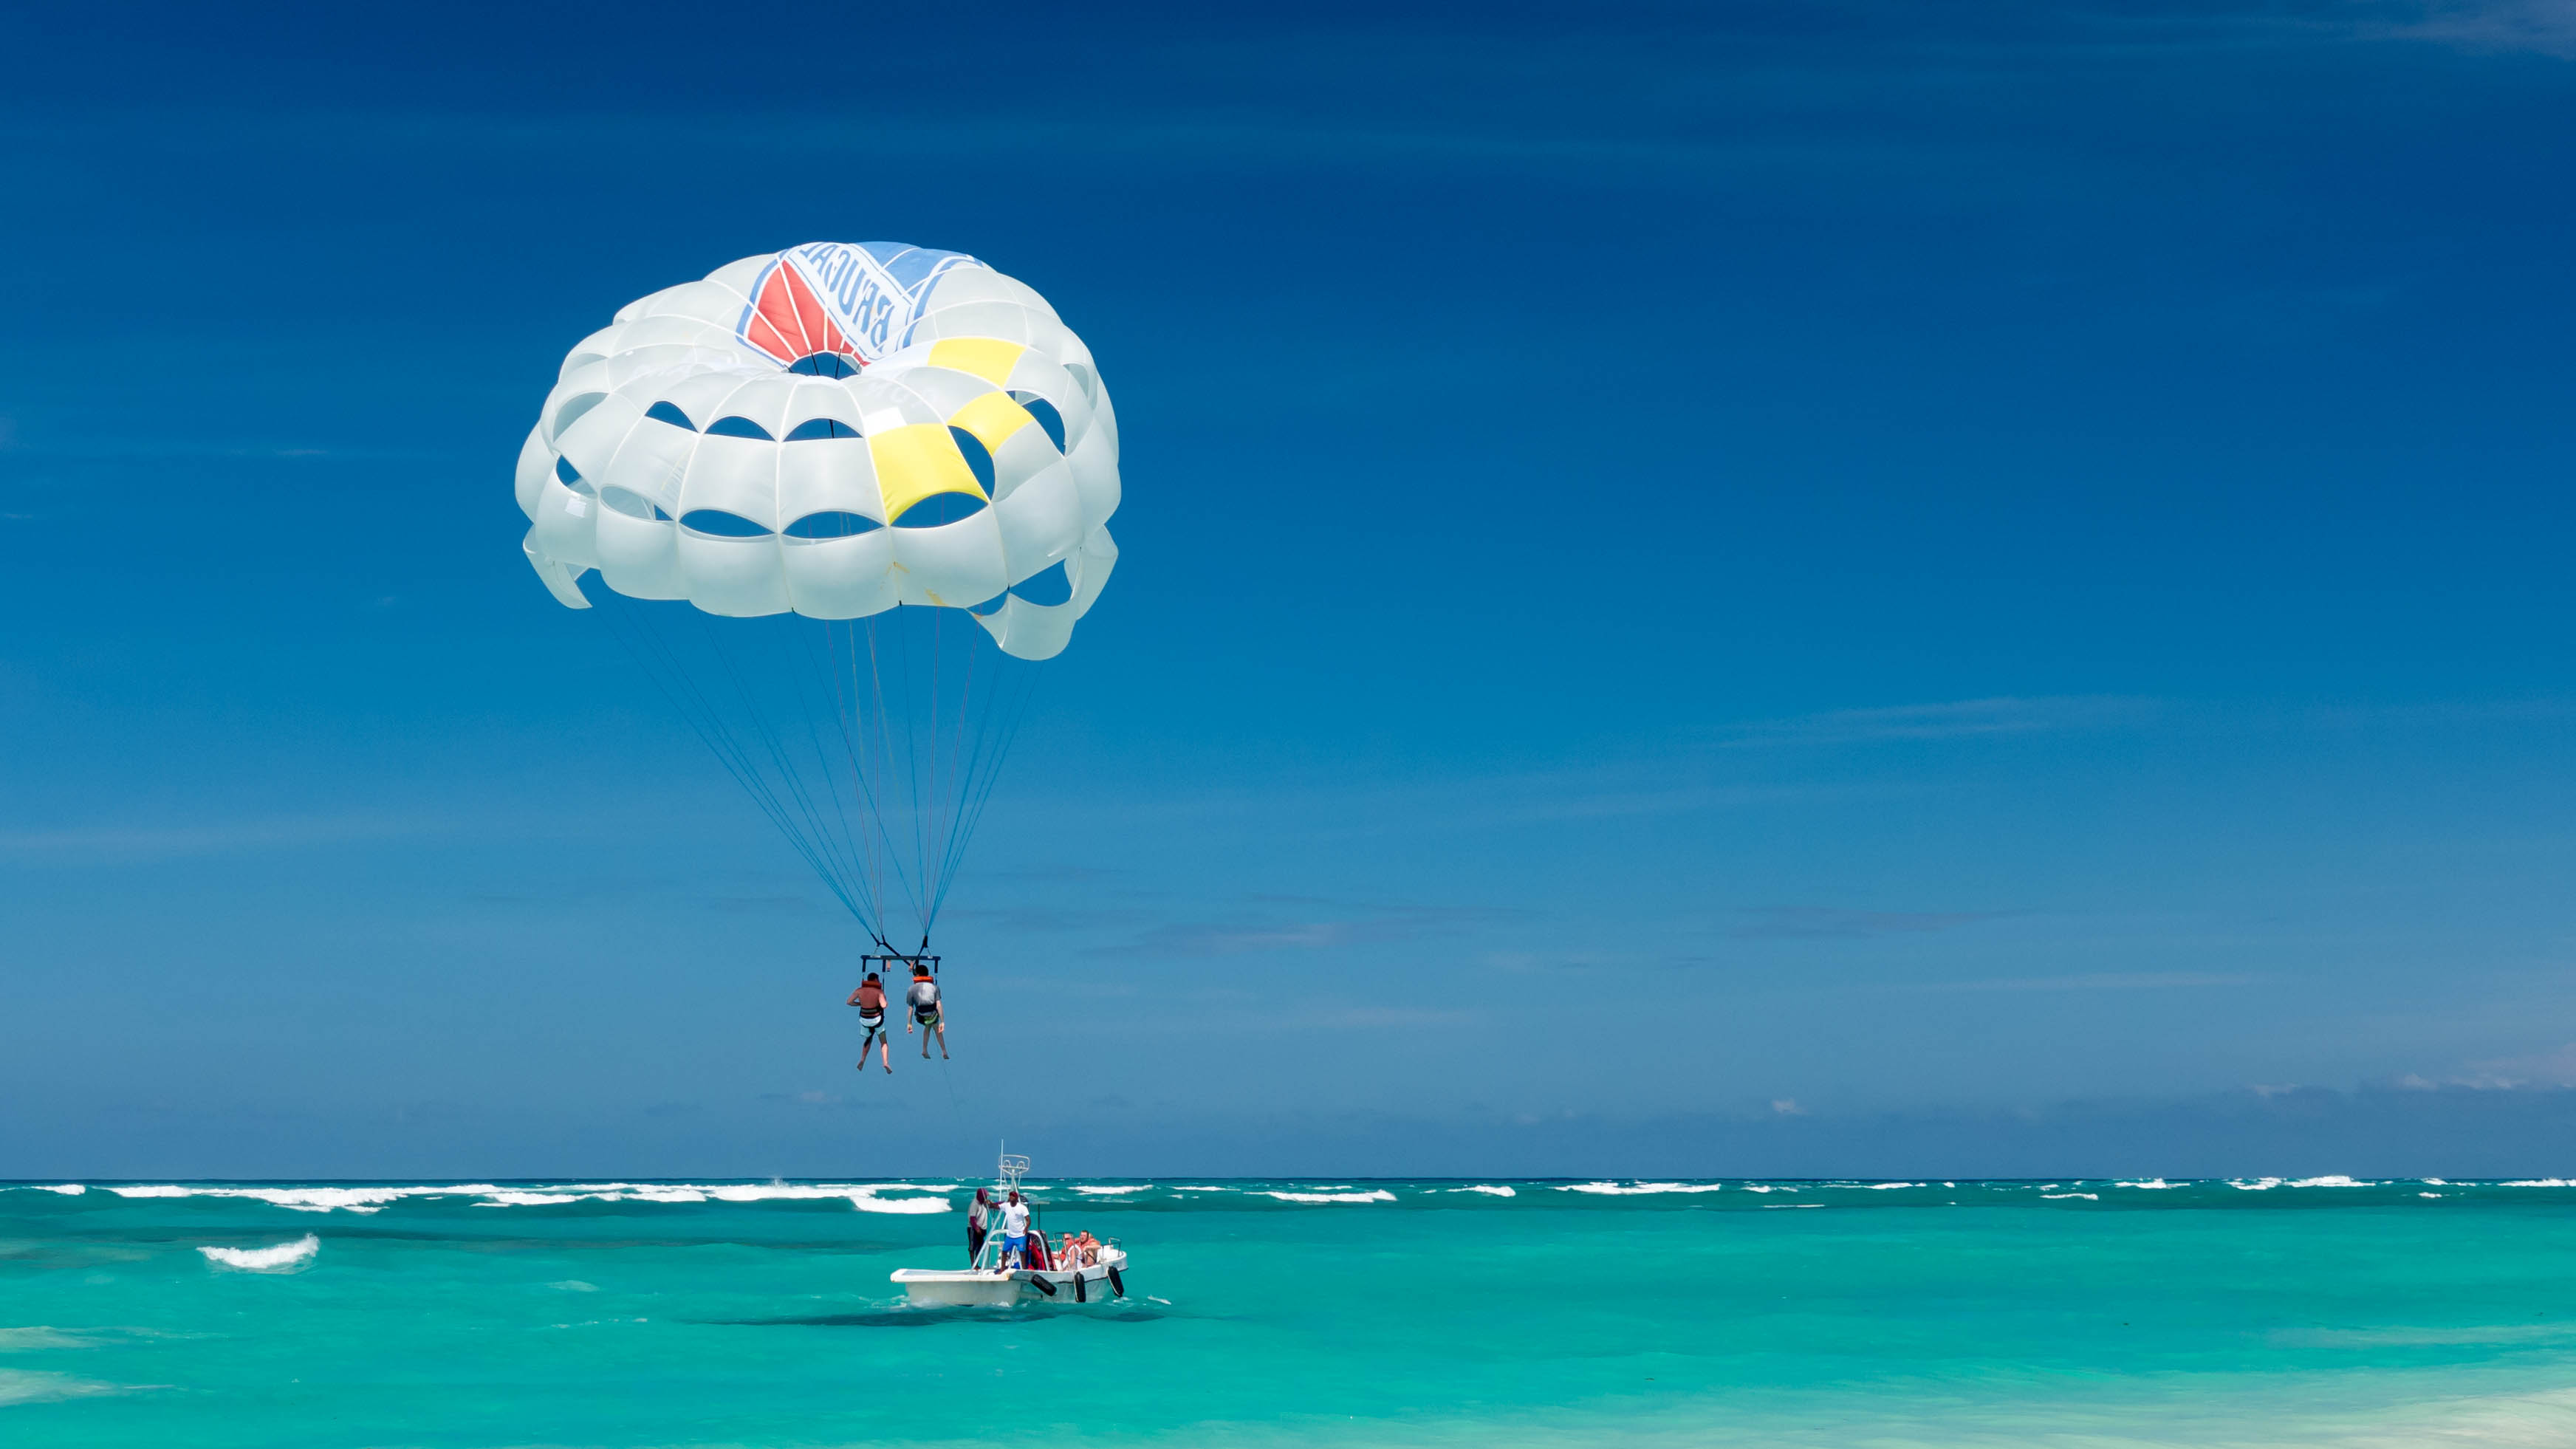
sea, sailing, extreme sport, toy, parachute, sports, lumix, panasonic, dmc, lx7, panasoniclumixdmclx7, dominican, republic, punta, cana, bavaro, laaltagracia, dominicanrepublic, parasailing, water sport, windsports, kite sports, surface water sports, towed water sport